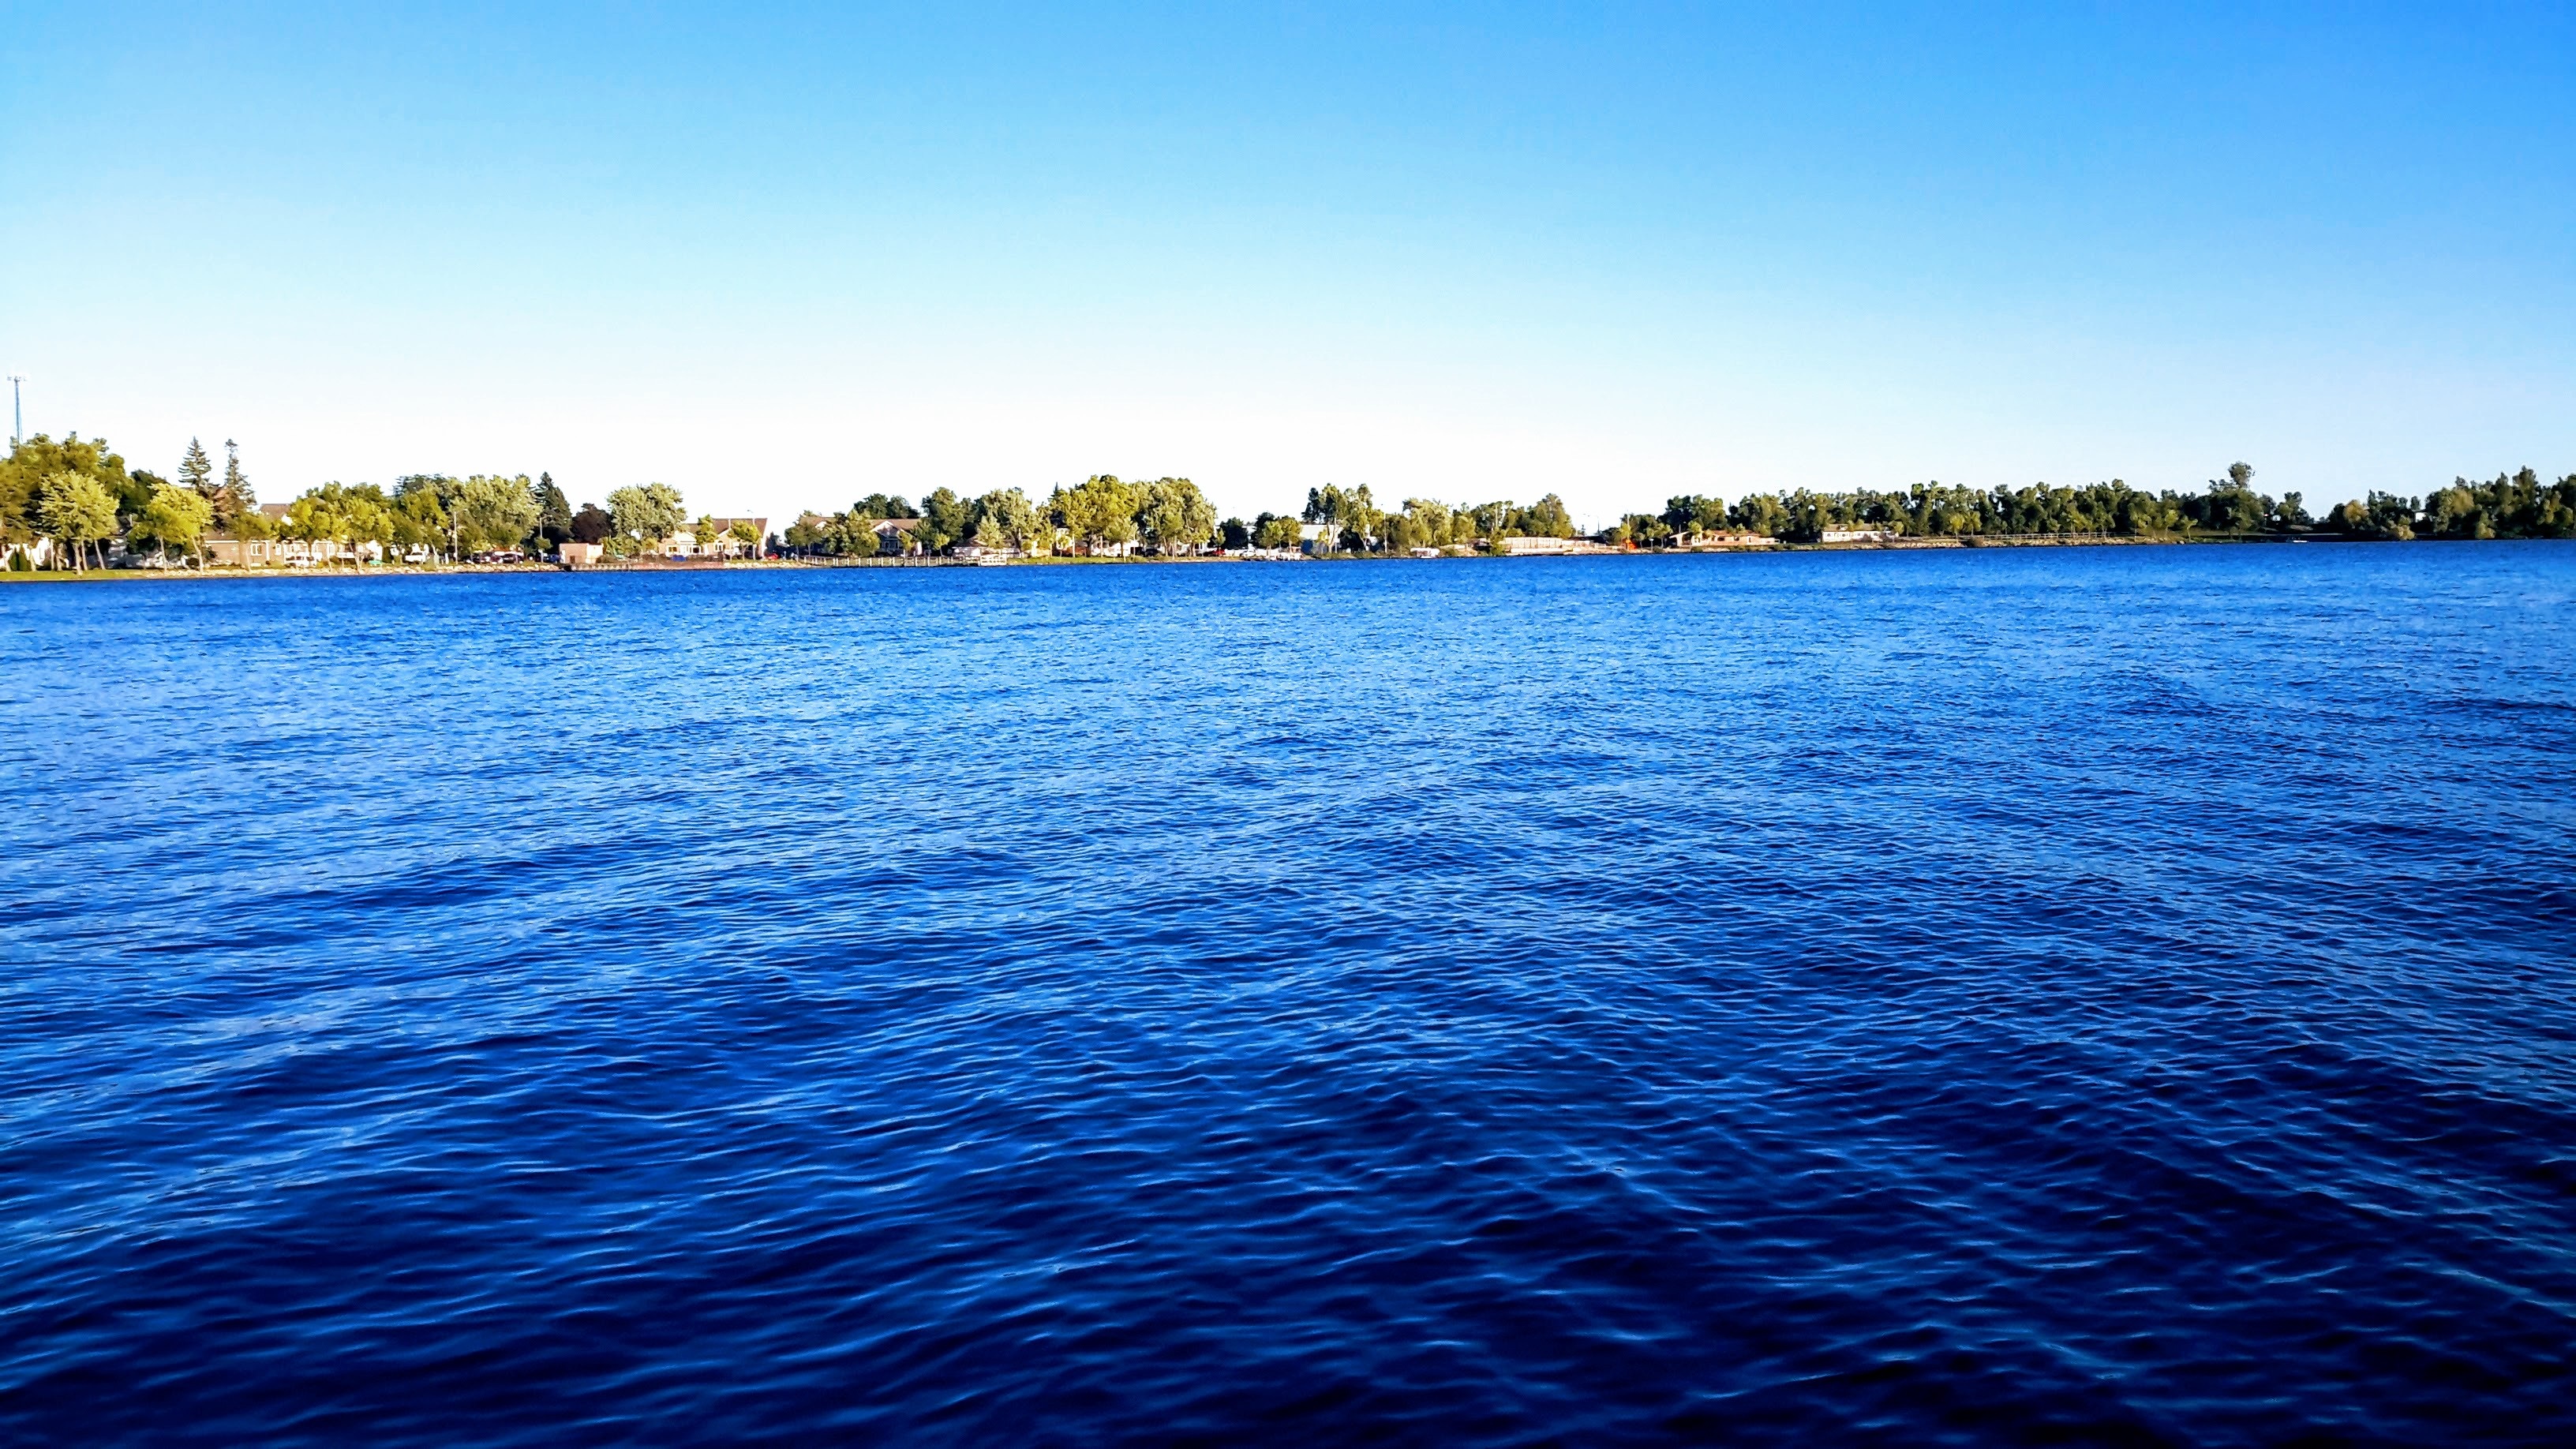
sea, water, nature, horizon, shore, lake, river, dusk, reflection, body of water, worthington